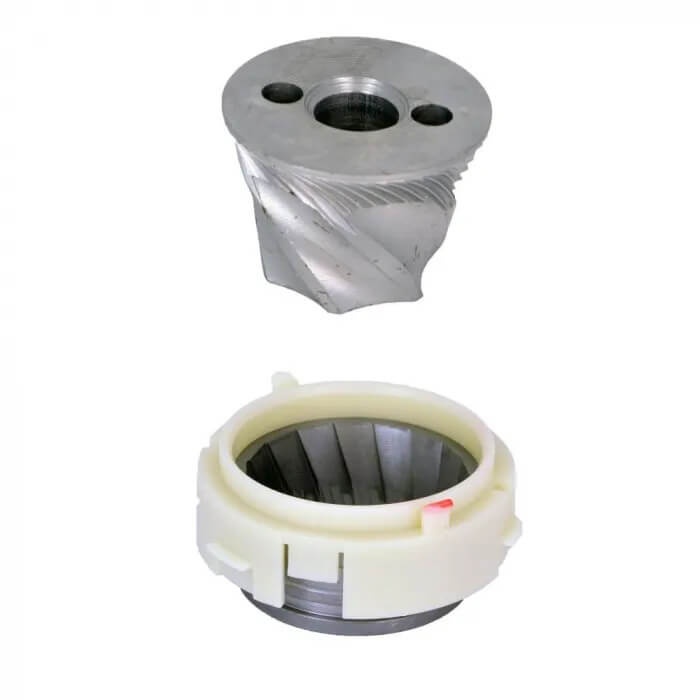
Baratza Encore Replacement Burr Set
Revitalize your Baratza Encore coffee grinder with the genuine Baratza Encore Replacement Burr Set. Engineered to restore your grinder's original precision and consistency, these M3 conical burrs are identical to those found in new Encore units, ensuring optimal performance for all your brewing needs, from French Press to pour-over. Over time, burrs can dull, leading to inconsistent grinds and a noticeable decline in coffee flavor. This replacement set addresses those issues directly, providing a cost-effective solution to extend the life of your beloved grinder. Easy to install, these durable steel burrs will bring back the clarity and richness you expect from freshly ground coffee, making every cup a superior experience. Invest in the longevity of your equipment and the quality of your brew with this essential upgrade.
Brand: Baratza
Category: Home & Garden > Kitchen & Dining > Kitchen Appliance Accessories > Coffee Maker & Espresso Machine Accessories > Coffee Grinder Accessories